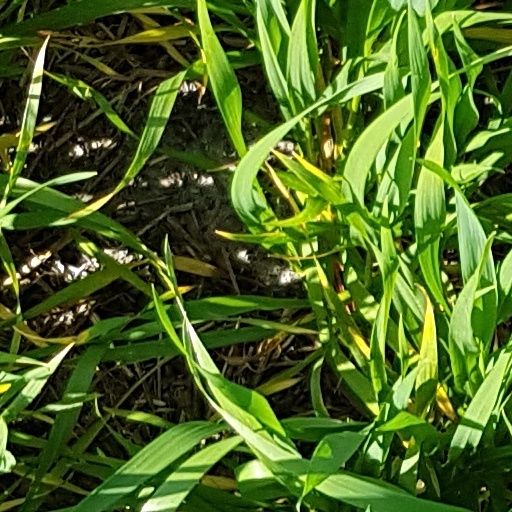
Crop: wheat